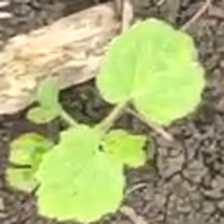
Weed species: Little_Mallow(Malva parviflora)